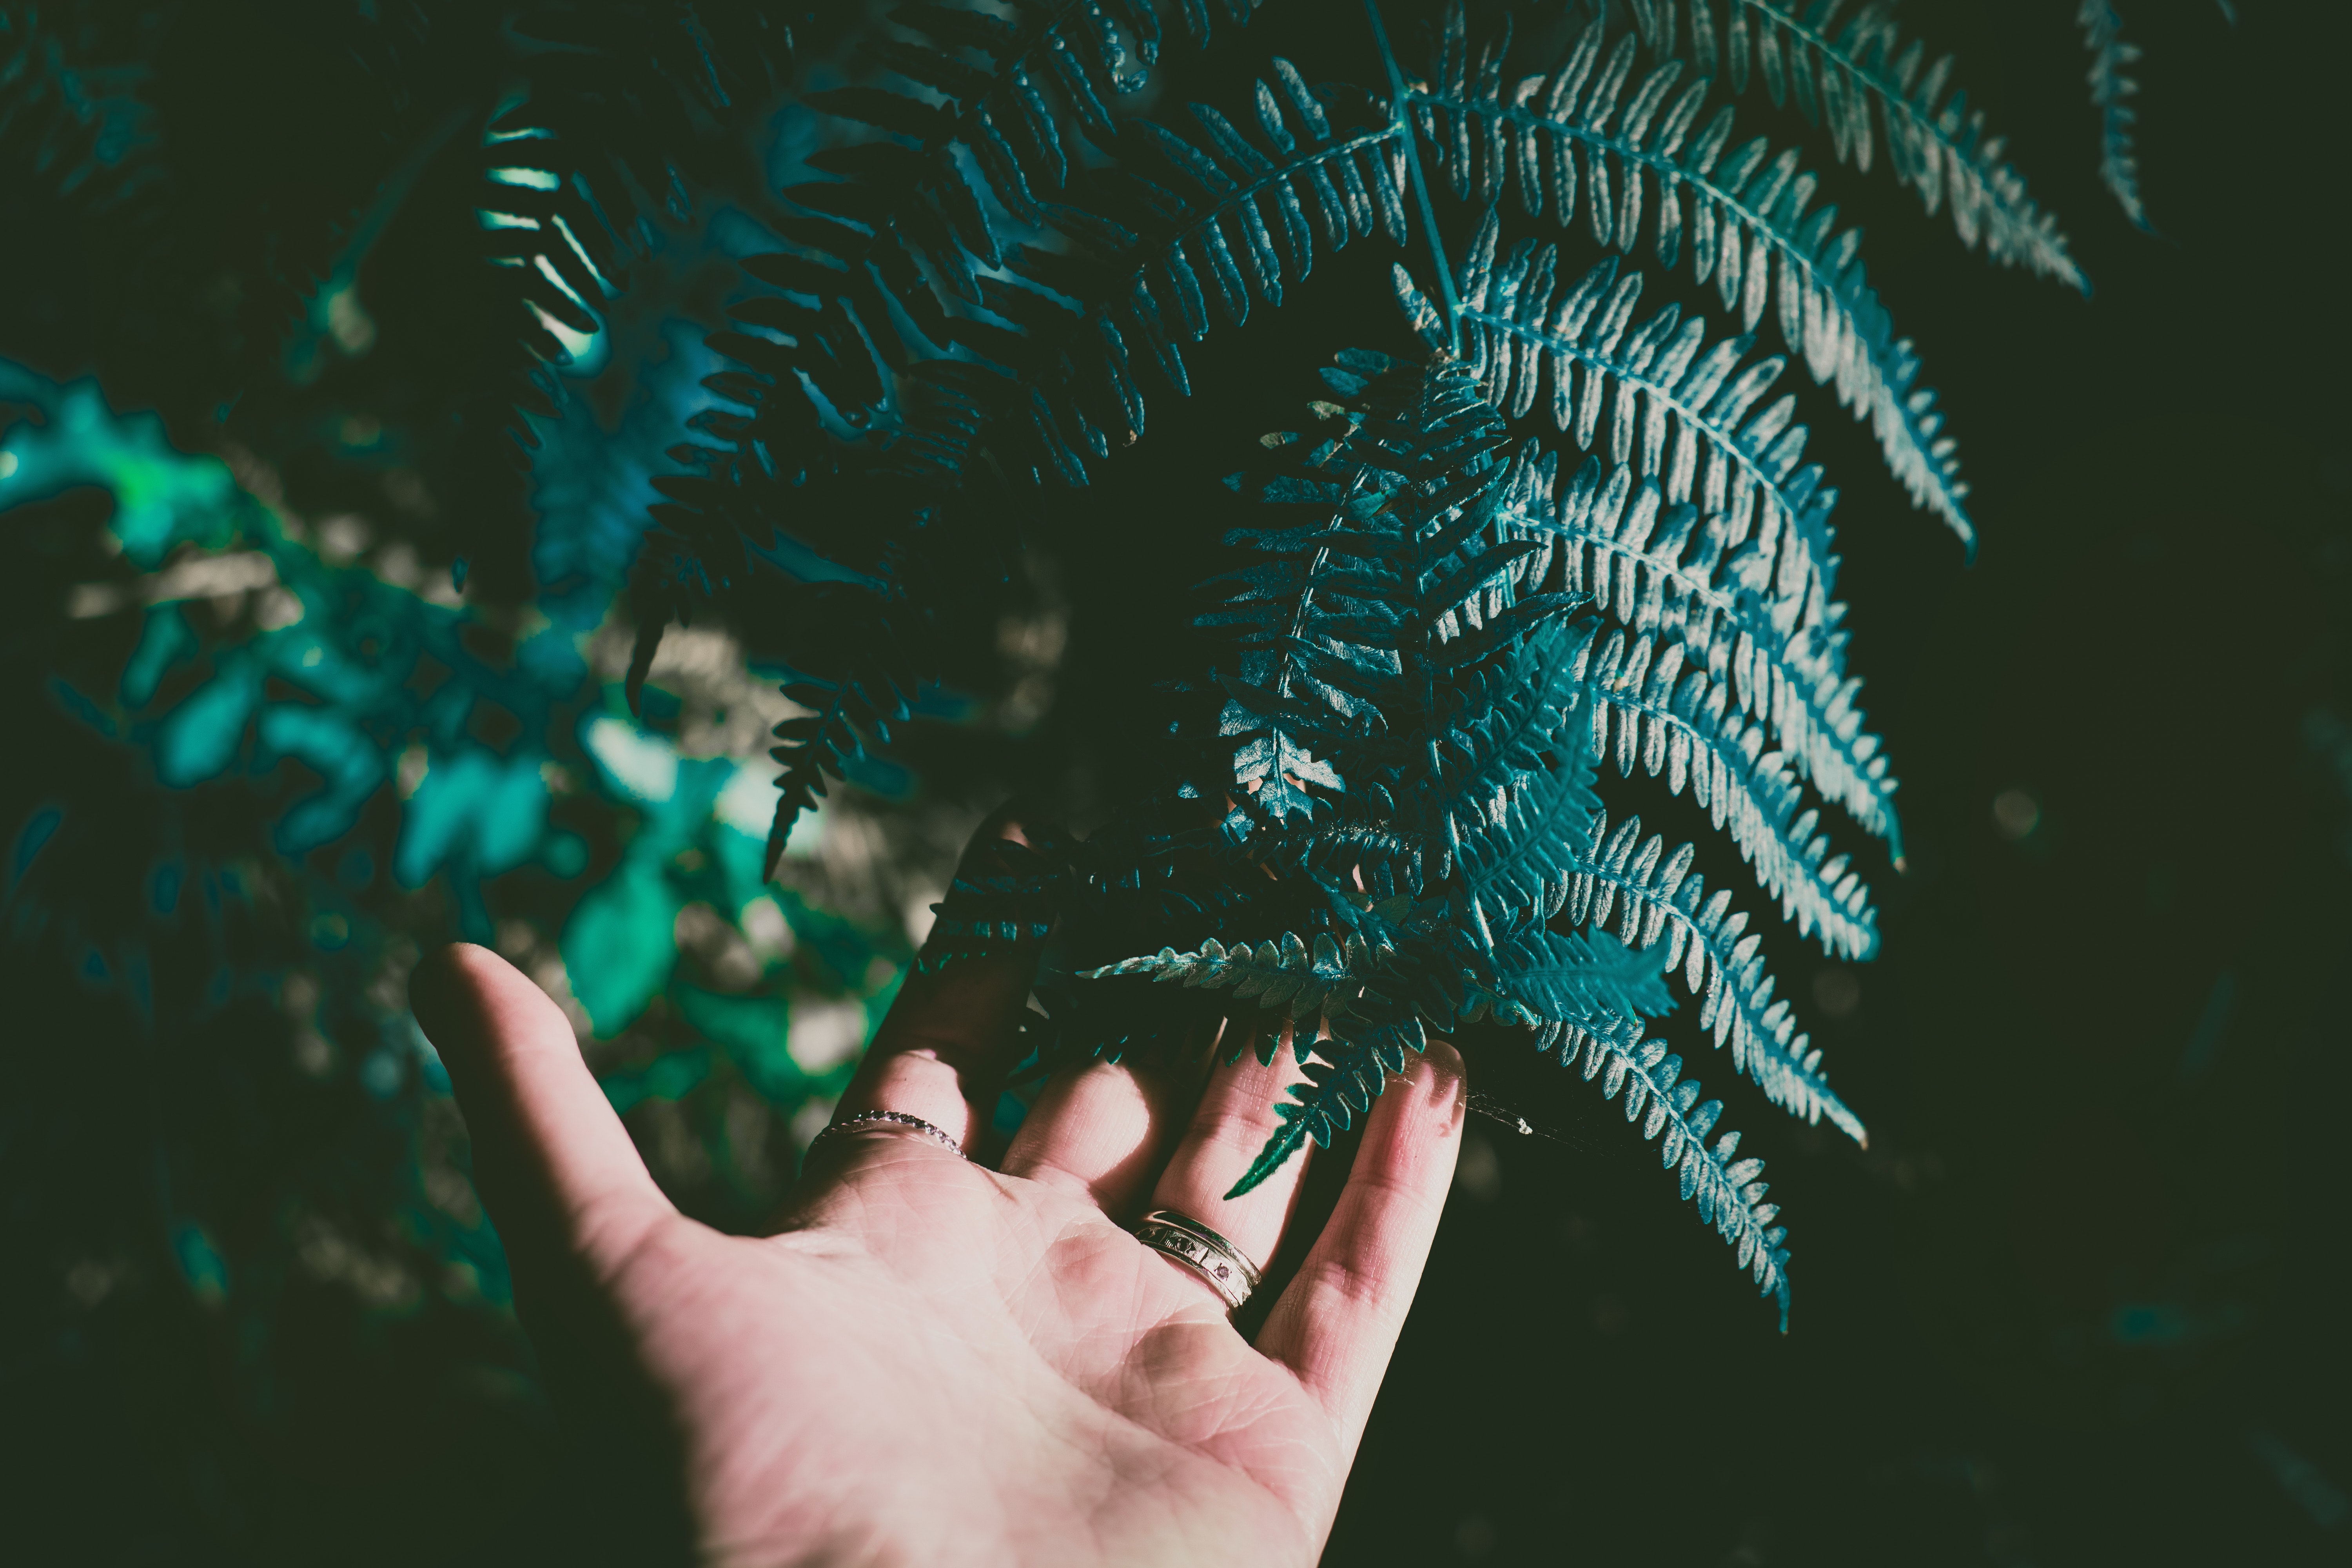
green, blue, hand, turquoise, finger, water, organism, tree, font, adaptation, photography, plant, electric blue